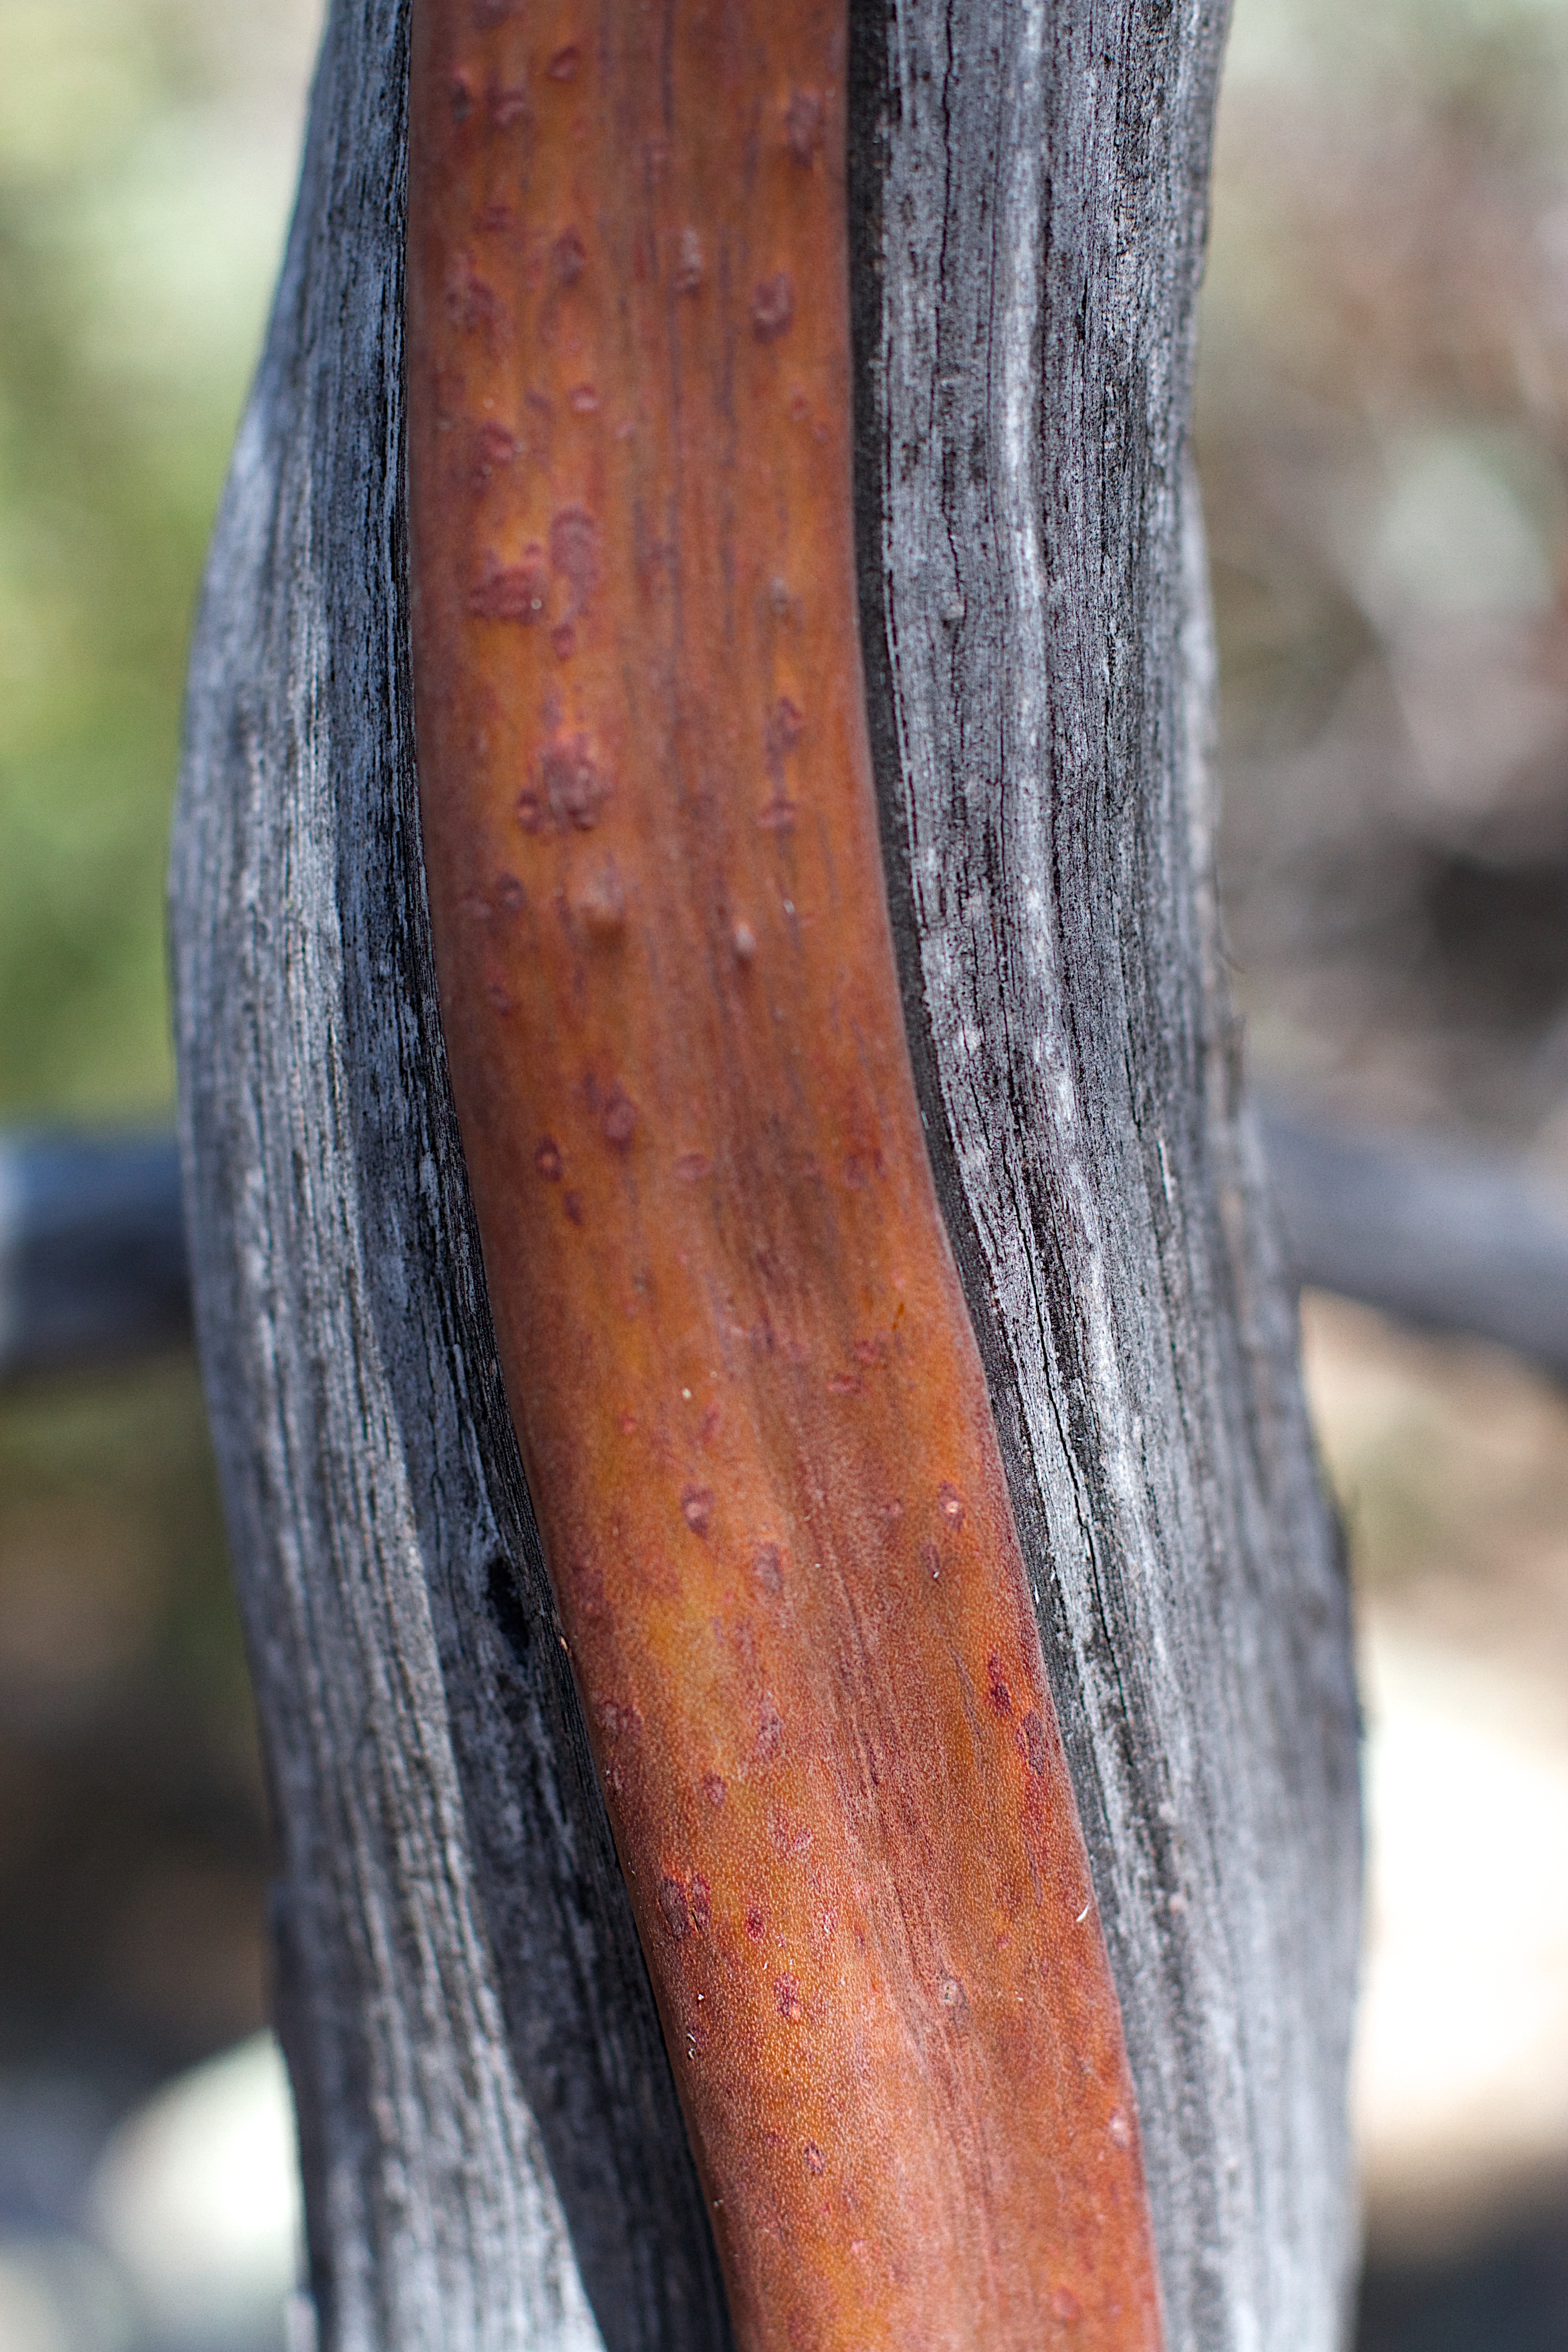
tree, branch, plant, wood, leaf, trunk, horn, produce, tire, close up, carving, macro photography, man made object, plant stem, woody plant